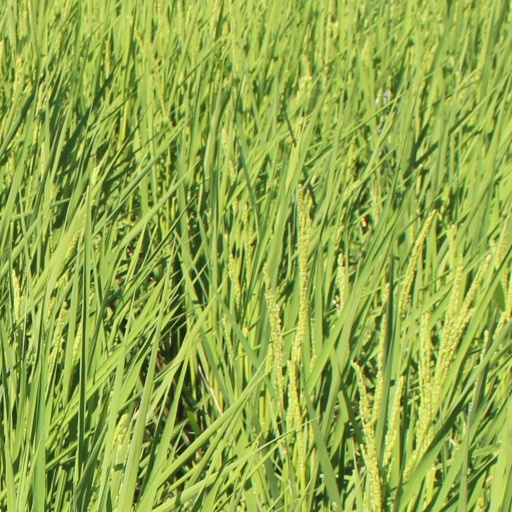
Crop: rice